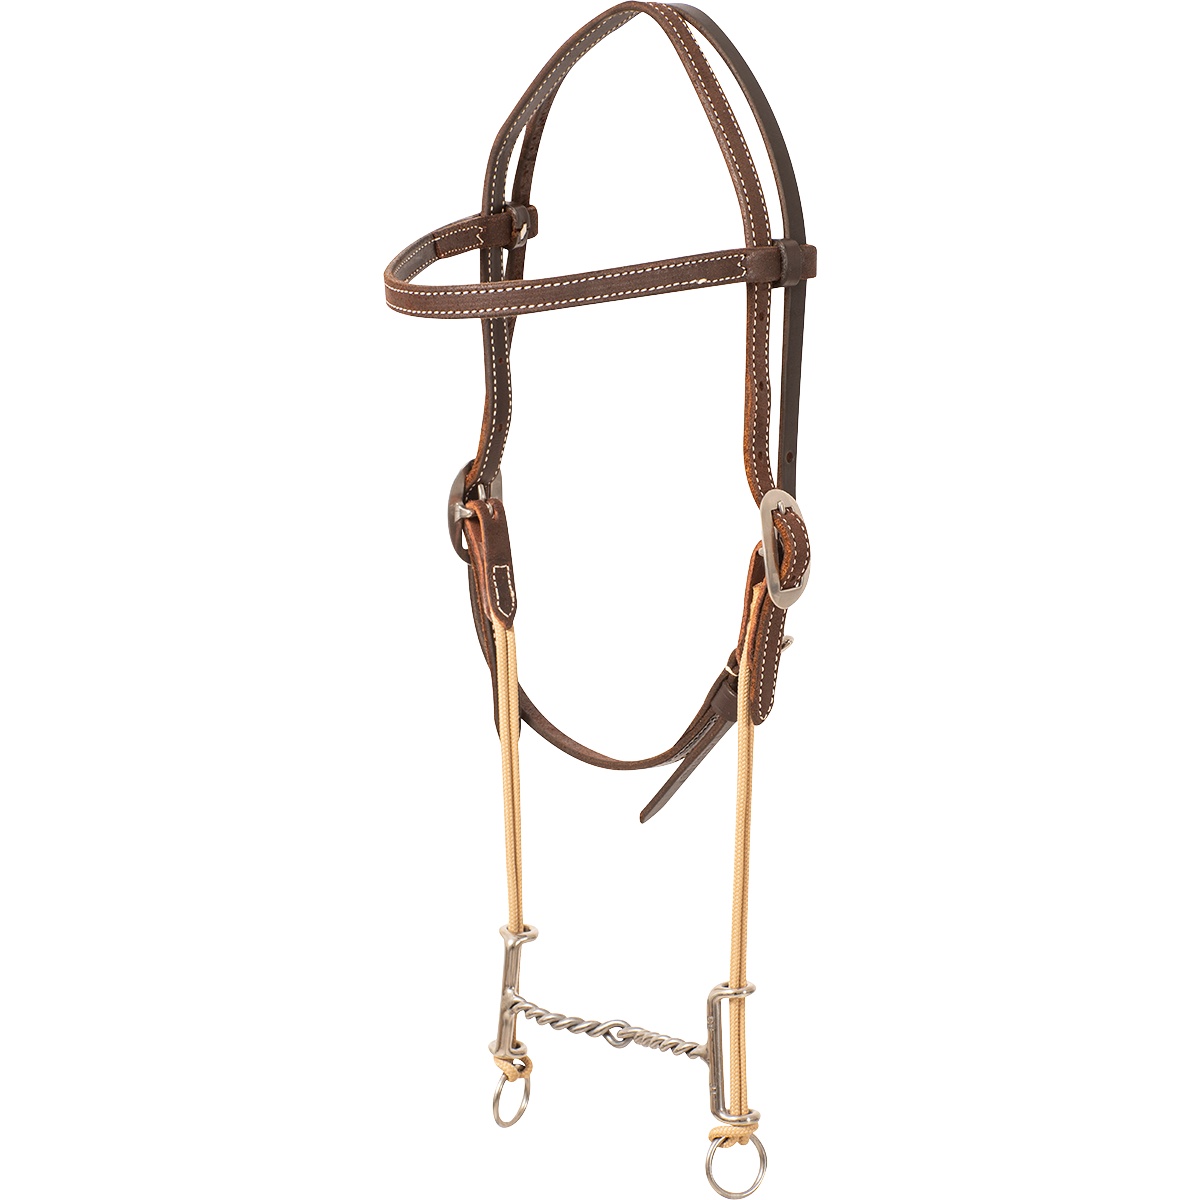
Classic Loomis Gag Browband Twisted Wire Snaffle
Brand: Equibrand
Loomis Gag bits can be used for everything from starting colts to tuning seasoned finished horses. Perfect transition to use directly following the ring snaffle by giving the rider lift and sharpness, which makes it easier to progress the young horse into side-passing and reverse-arc maneuvers. Excellent for teaching a colt to be collected and helps the rider to effectively communicate neck and body flexion. Popular training tool for barrel racing, reining, cutting, and endurance riding. The browband style is available in a smooth or twisted mouthpiece. Durable nylon cord cheek pieces, stainless steel hardware on double stitched natural leather headstall with dots. Ready-to-use, all you need are reins.
Category: Sporting Goods > Outdoor Recreation > Equestrian > Horse Tack > Bridles > Bridle Replacement Parts